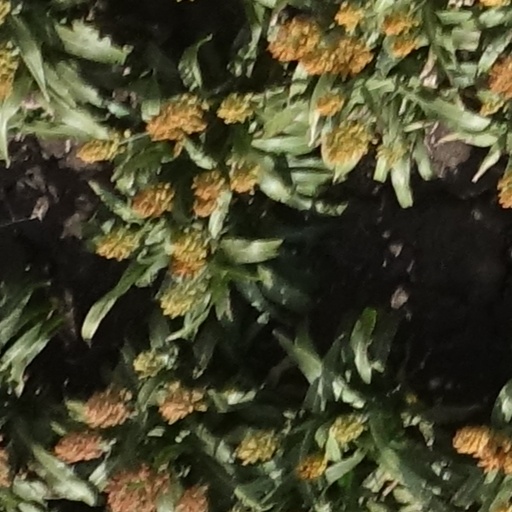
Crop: sorghum